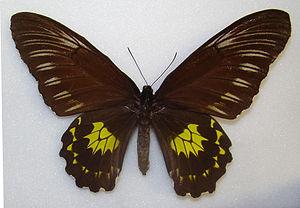
Troides miranda est une espèce de lépidoptères de la famille des Papilionidae.